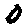
Label: 0